Flag of Bosnia and Herzegovina

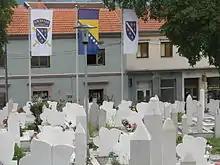
A cemetery in Mostar flying the flag of the Army of the Republic of Bosnia and Herzegovina (left), the flag of Bosnia and Herzegovina, and the flag of the Republic of Bosnia and Herzegovina

On 3 March 1992 Bosnia and Herzegovina declared its independence from Yugoslavia. Initially the newly independent Republic of Bosnia and Herzegovina continued to use the flag of the Socialist Republic of Bosnia and Herzegovina until a new flag was adopted on 20 May 1992. The flag picked was the arms of the Kings of Bosnia Kotromanić dynasty, who ruled from 1377 until 1463 over the area that is present day Bosnia and Herzegovina and Dalmatia, consisted of a blue shield with six golden lilies displayed around a white bend; the golden lily is the Lilium bosniacum, which is a native lily to the area. The flag chosen in 1992 has a white background with the Bosnian lily in the center. It was and it still is the main Bosniak national flag. Though it is no longer an official flag of the state, the flag continues to be used unofficially by Bosniak civilians as their ethnic flag, used at football games, as part of political rallies, and other such events.